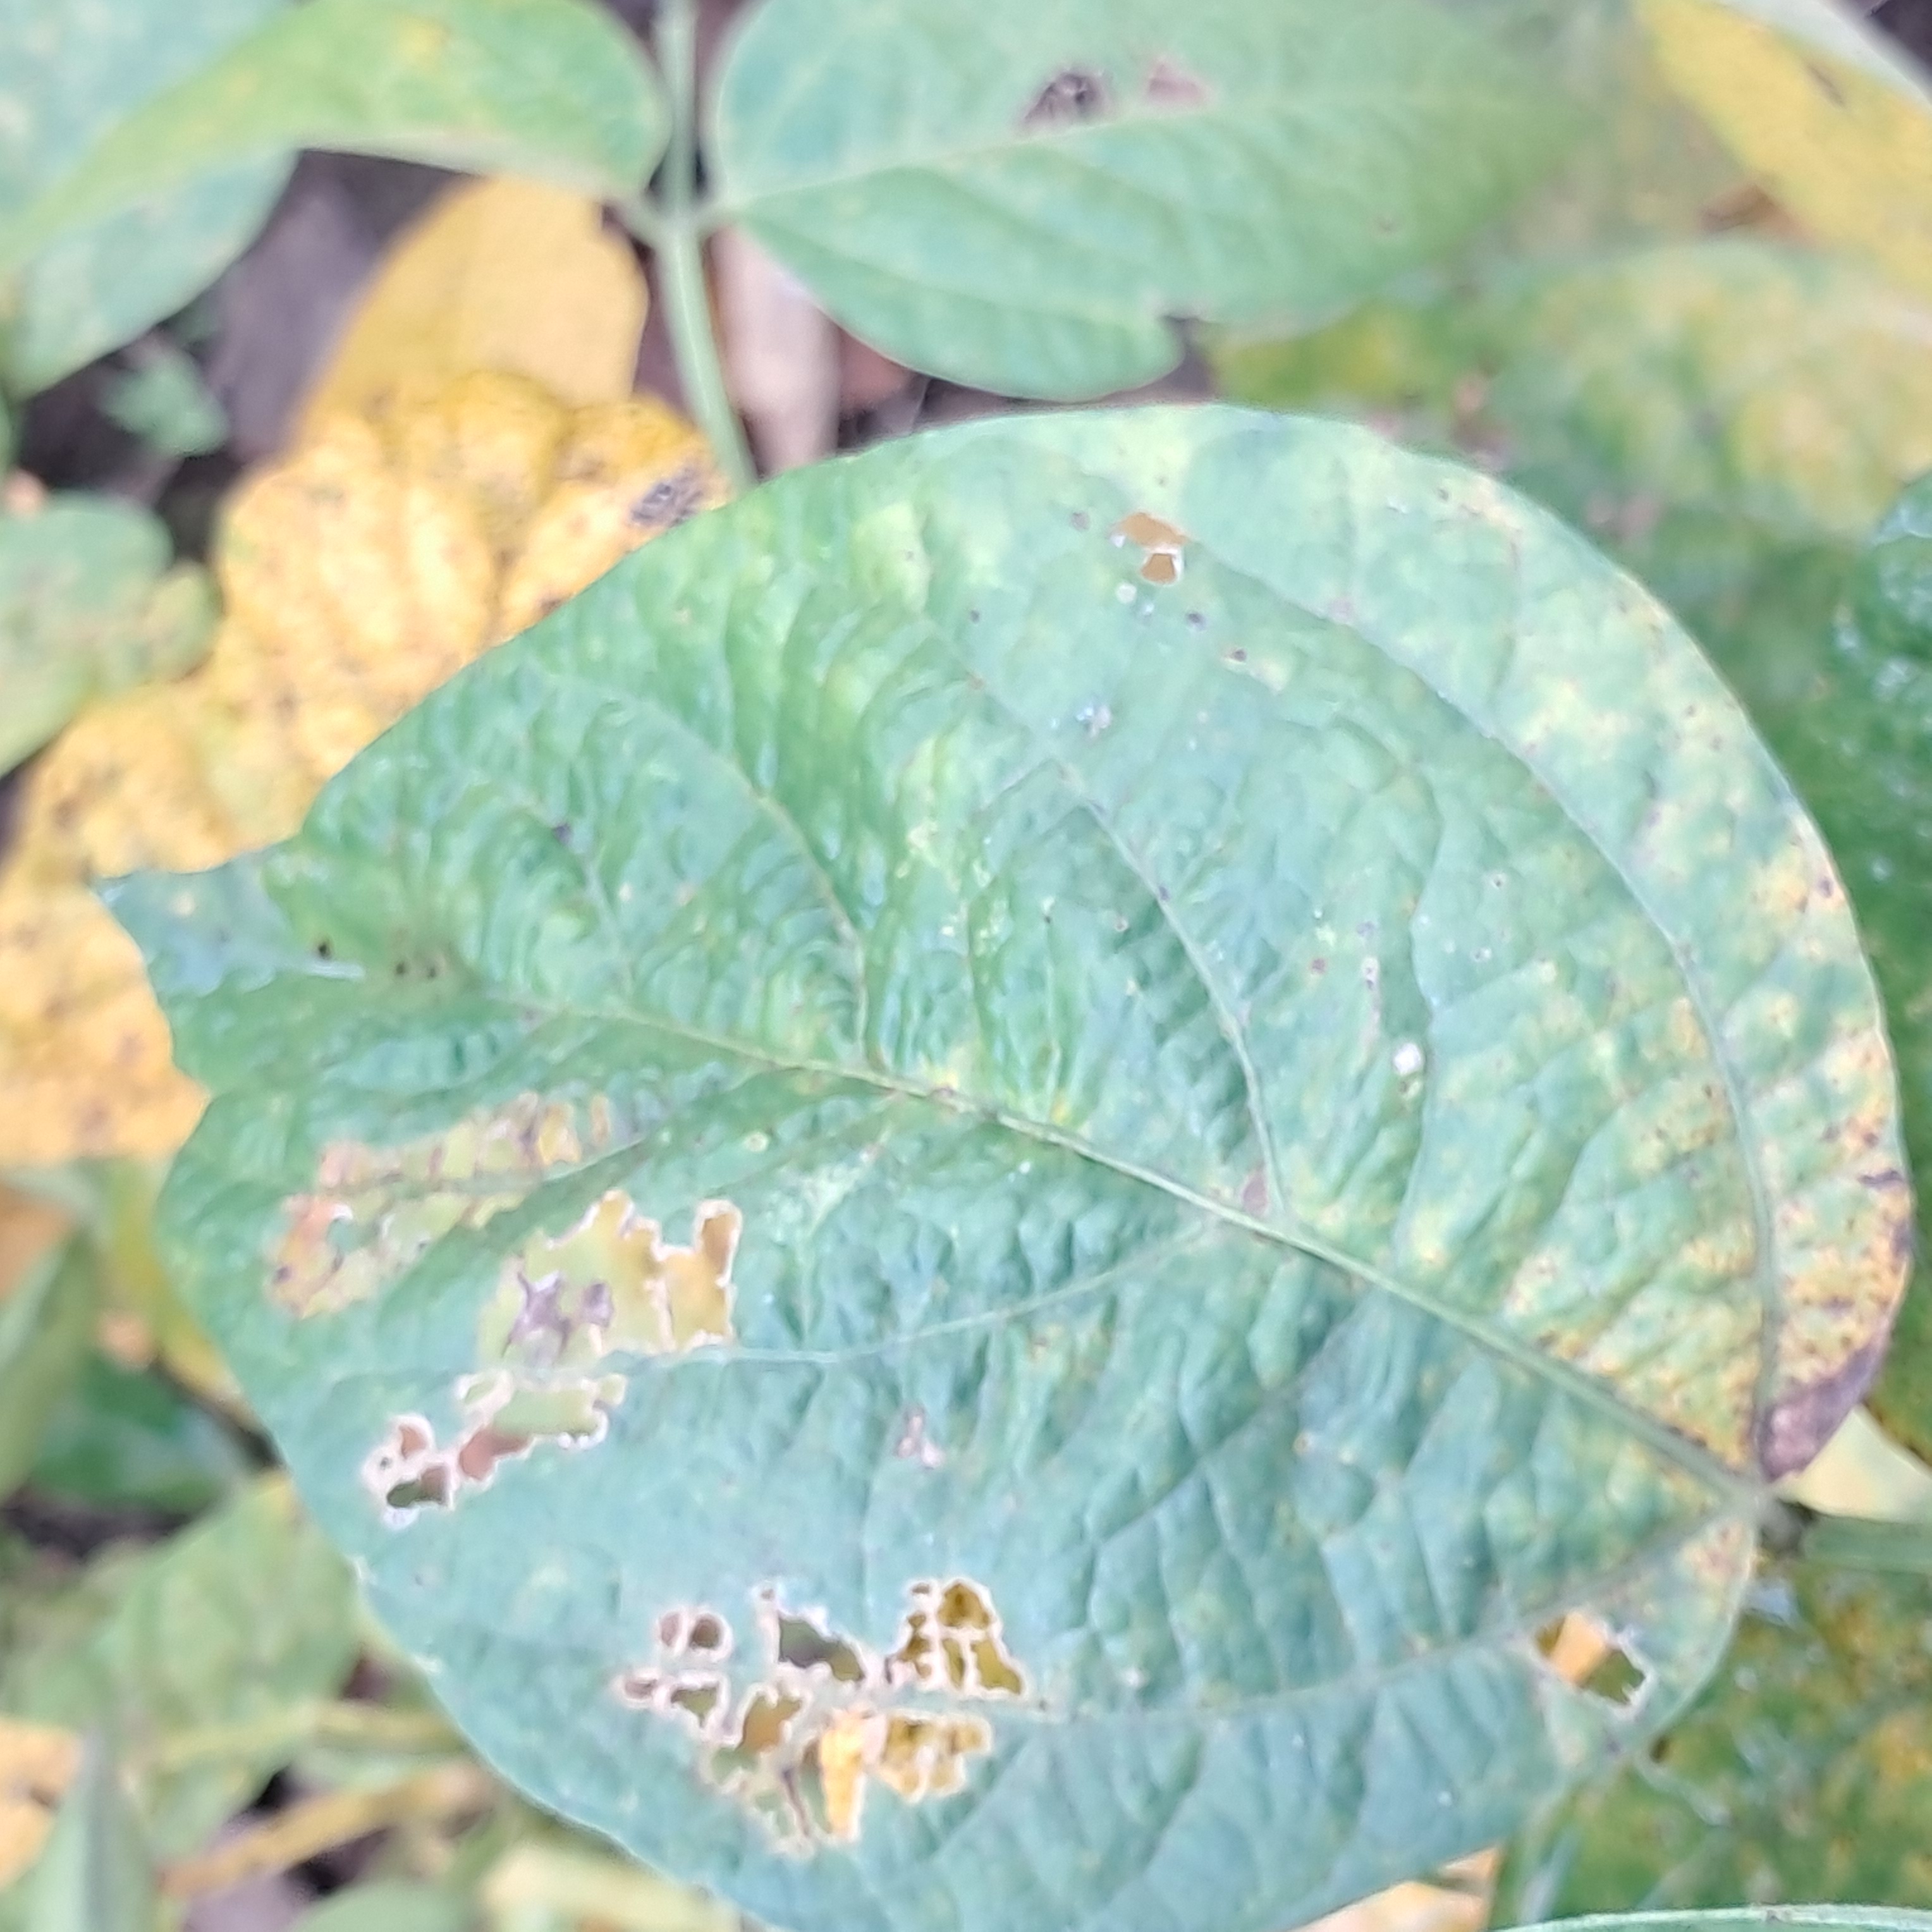
Label: Caterpillar_Semilooper_Pest